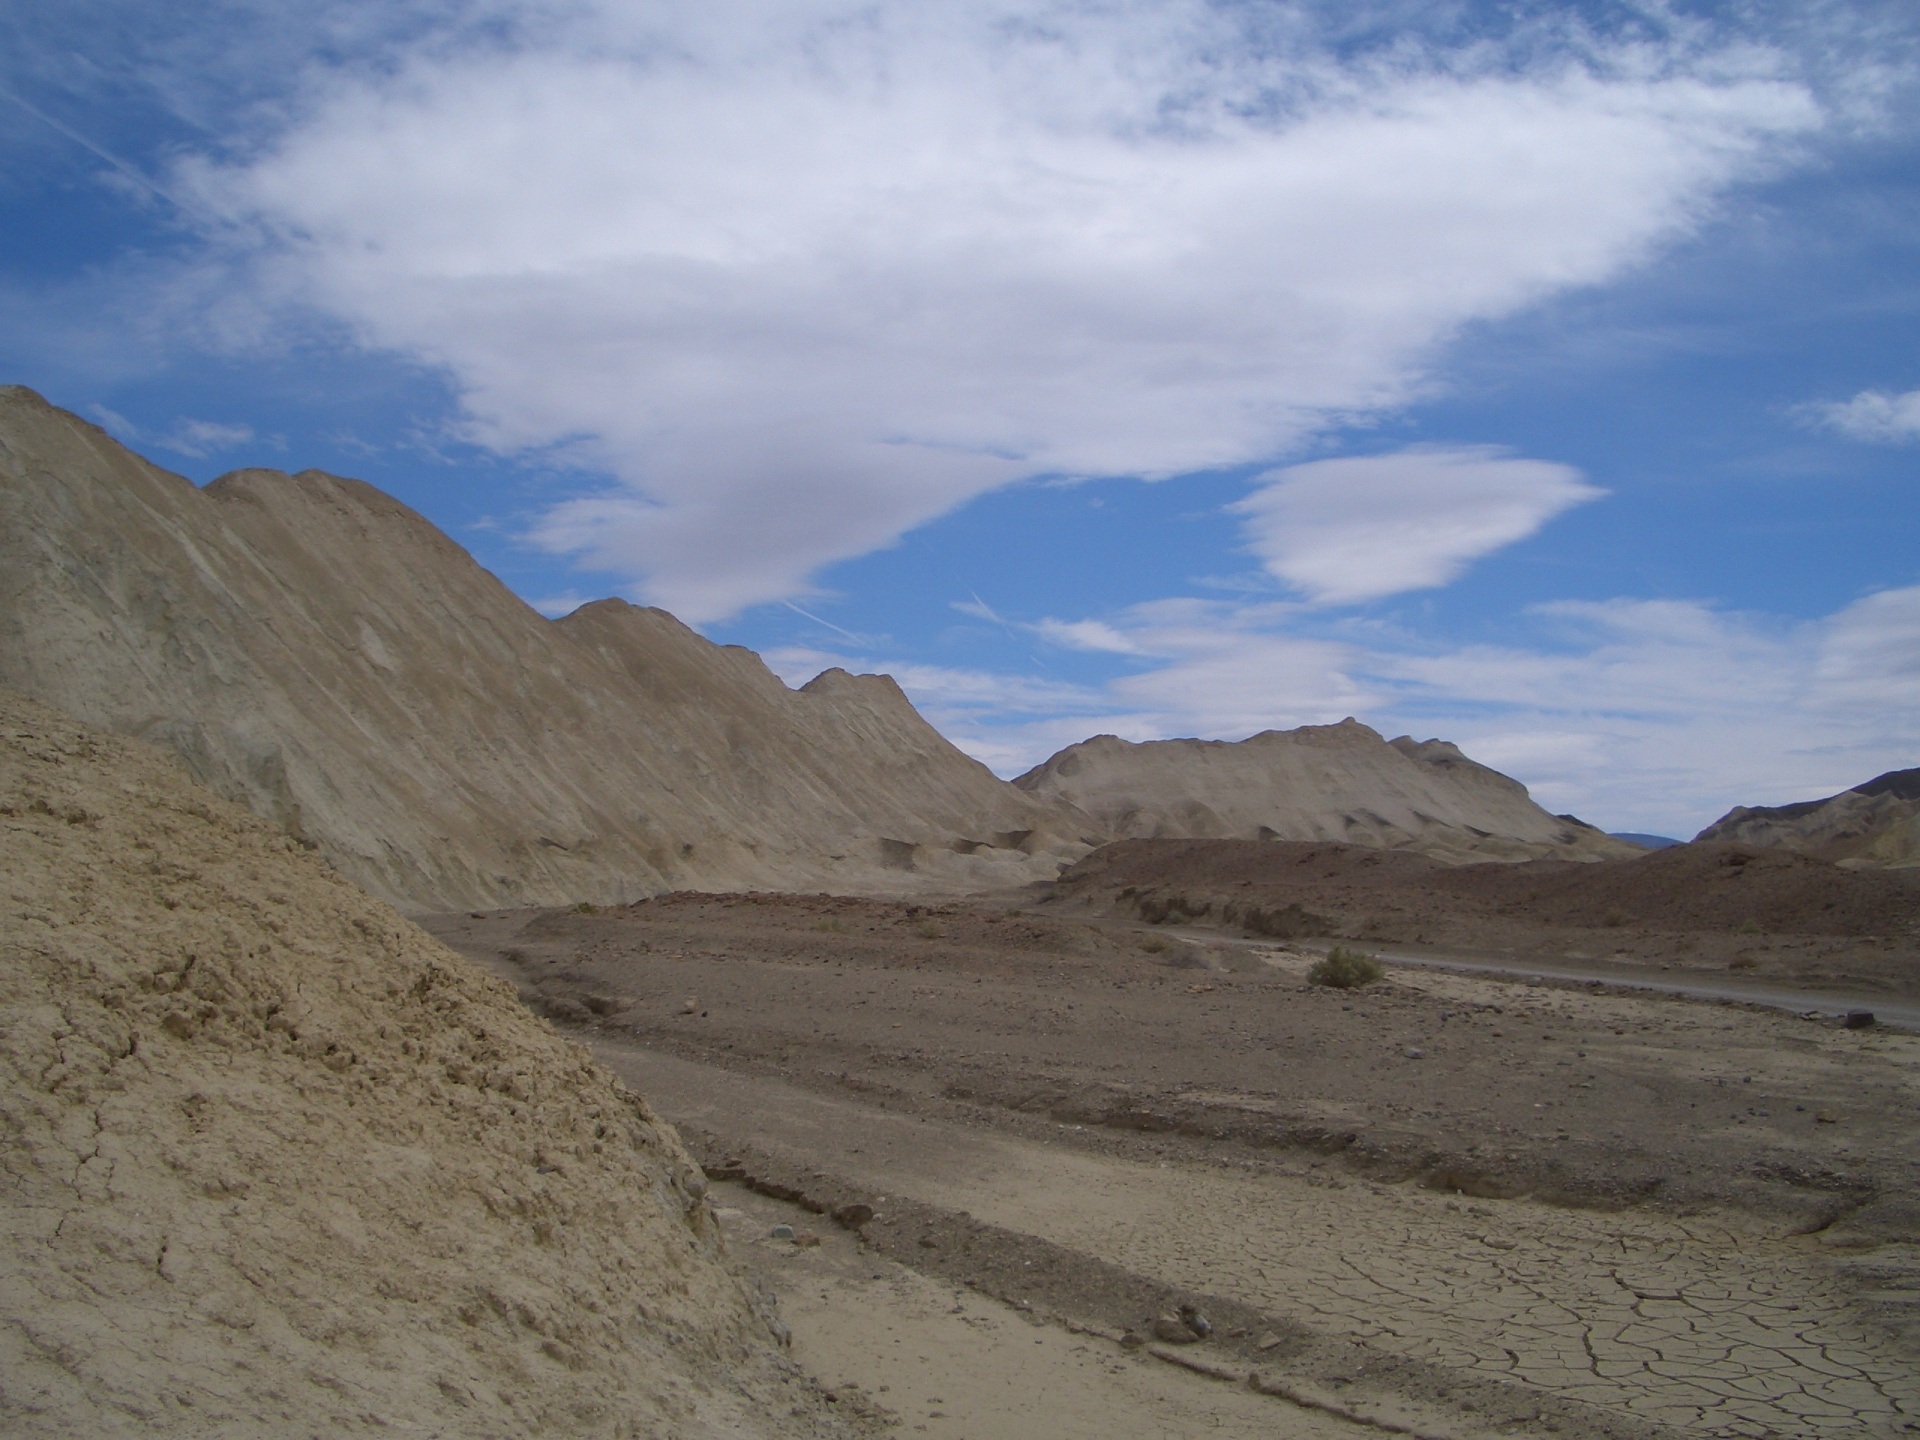
landscape, nature, sand, open, mountain, light, sky, sun, sunlight, hill, desert, valley, summer, environment, fluffy, space, weather, cumulus, soil, blue, ridge, plain, cloudscape, outdoors, clouds, geology, mountains, badlands, bright, climate, plateau, day, ecosystem, wadi, steppe, landform, sierra nevada, natural environment, geographical feature, aeolian landform, mountainous landforms